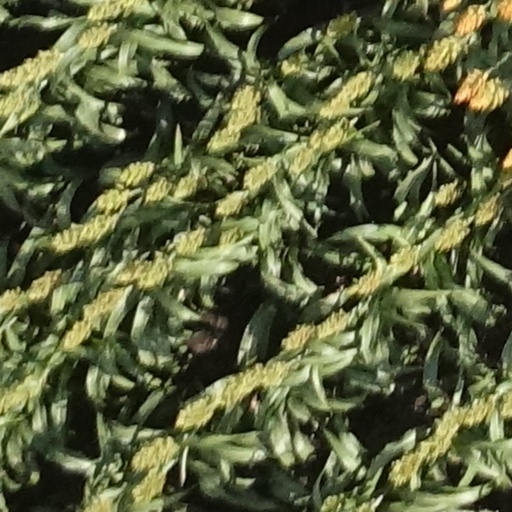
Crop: sorghum